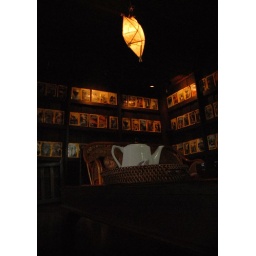
A hip coffee shop / book exchange / movie house in Louang Phabang.